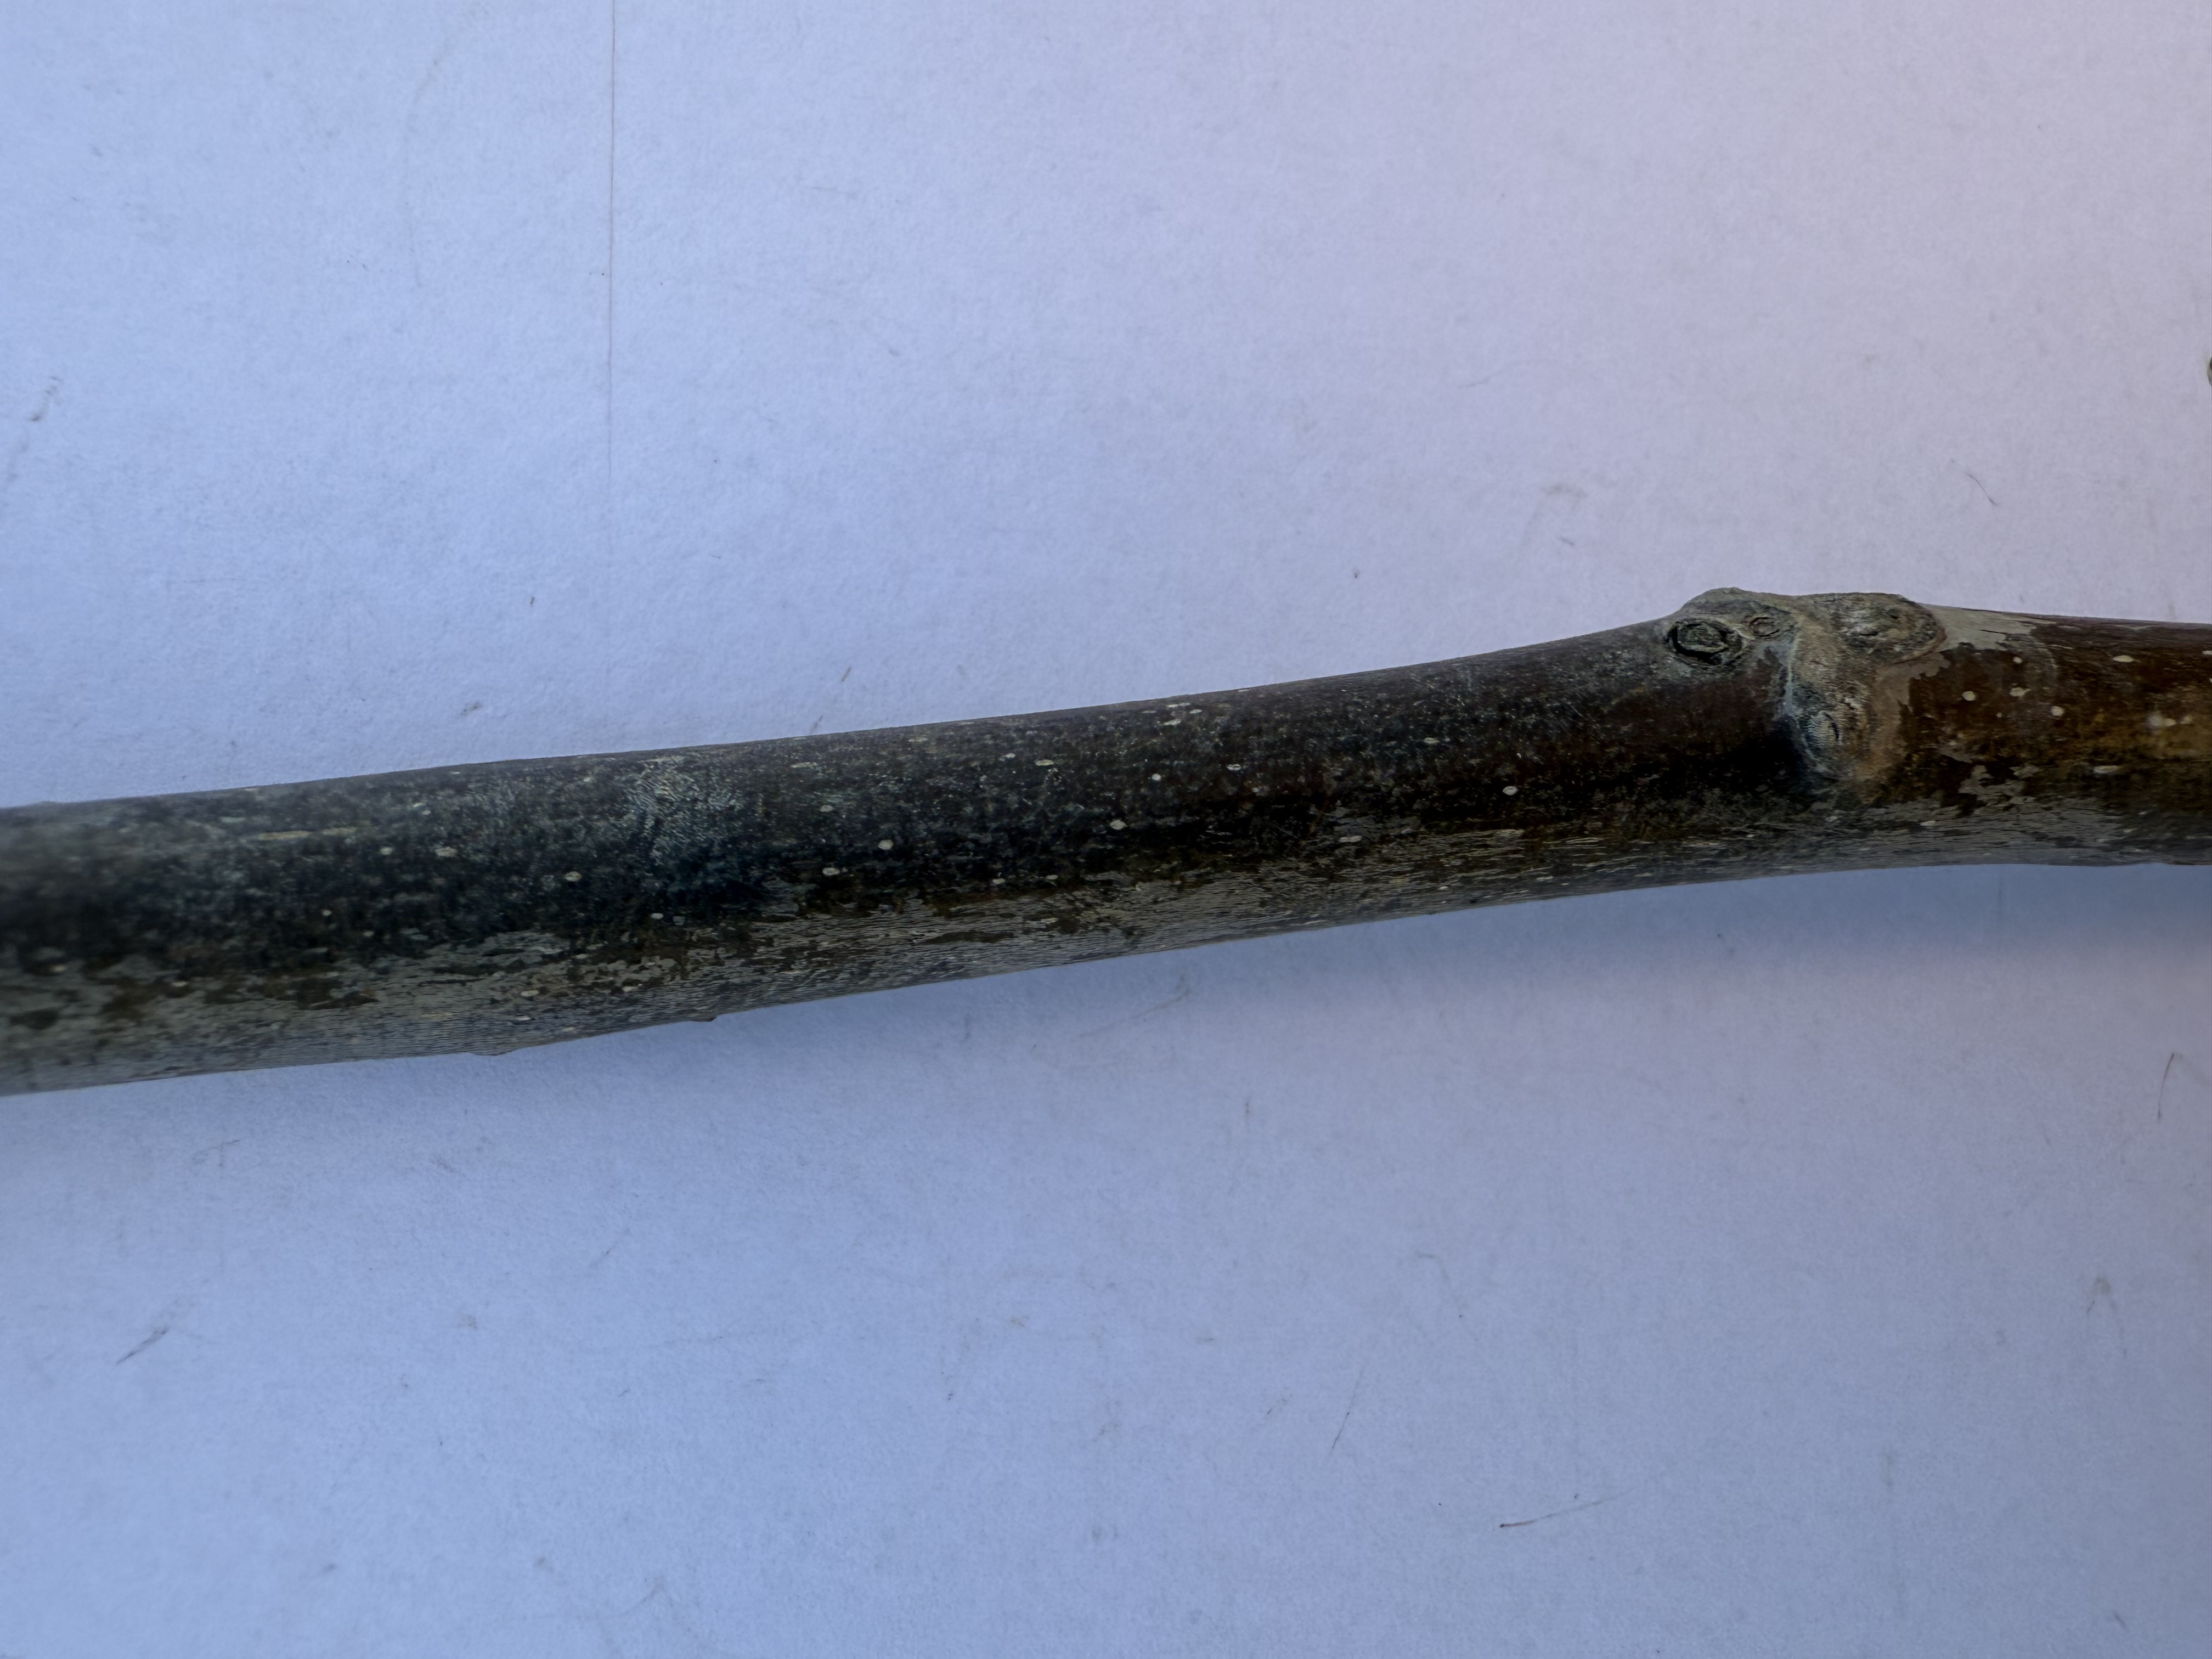
Variety: Bilecik Walnut